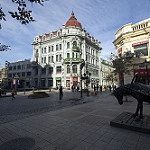
Label: street